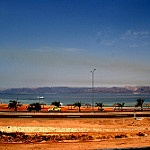
Scene: Outdoor